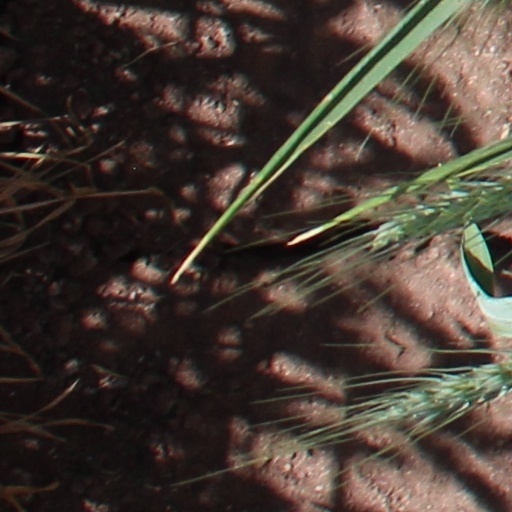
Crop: wheat